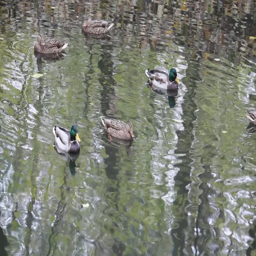
wild ducks at a pond